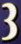
Number: 3